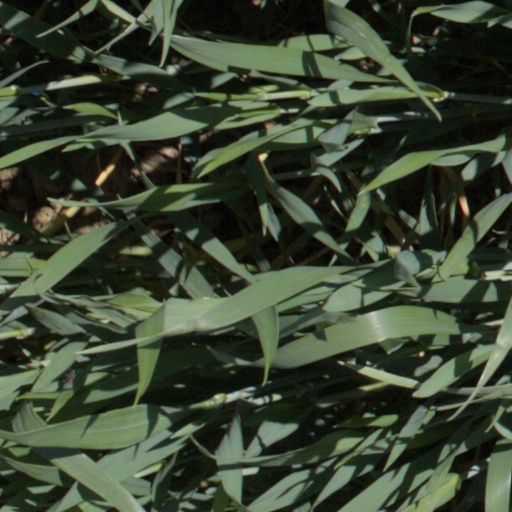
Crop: wheat